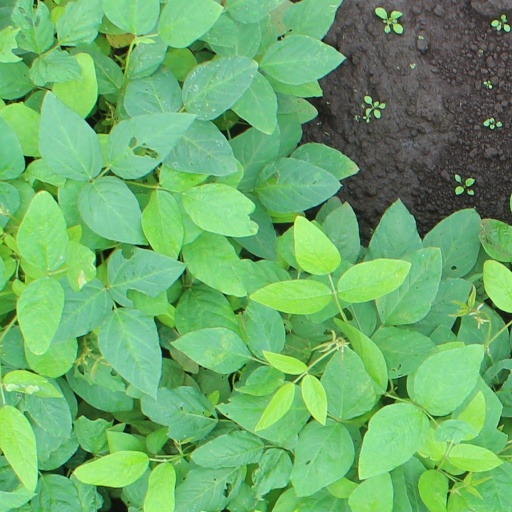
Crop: soybean